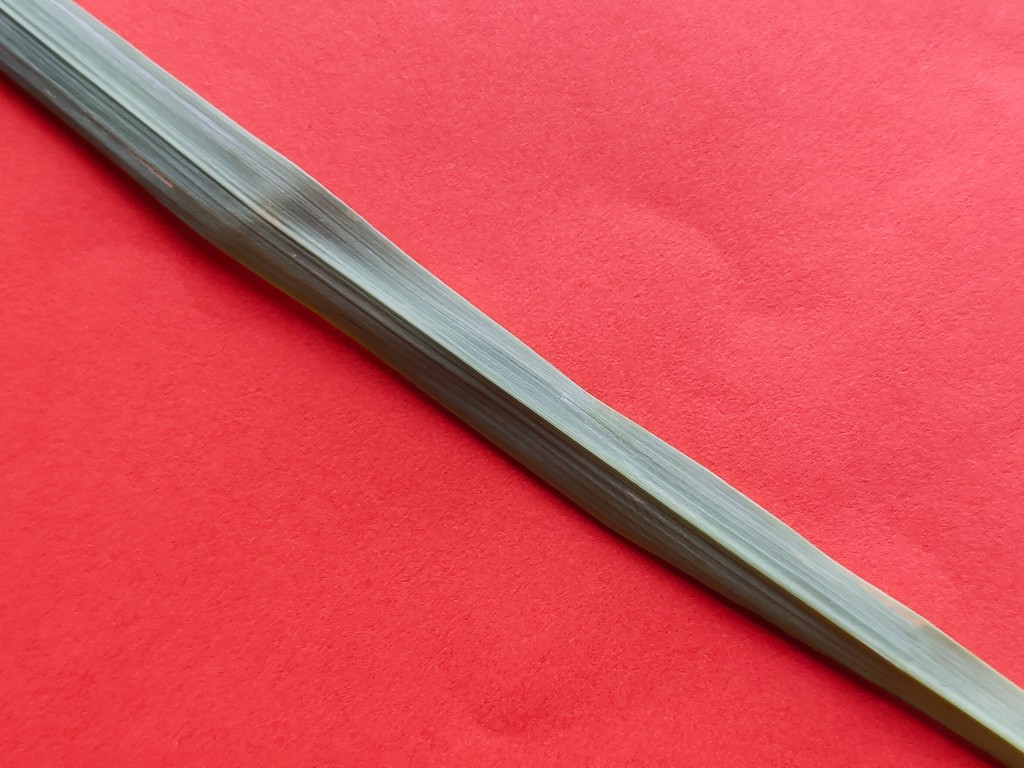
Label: Healthy